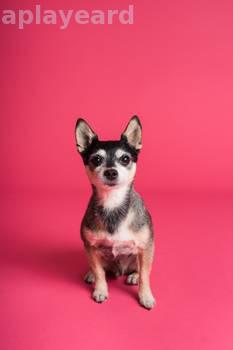
Label: Watermark